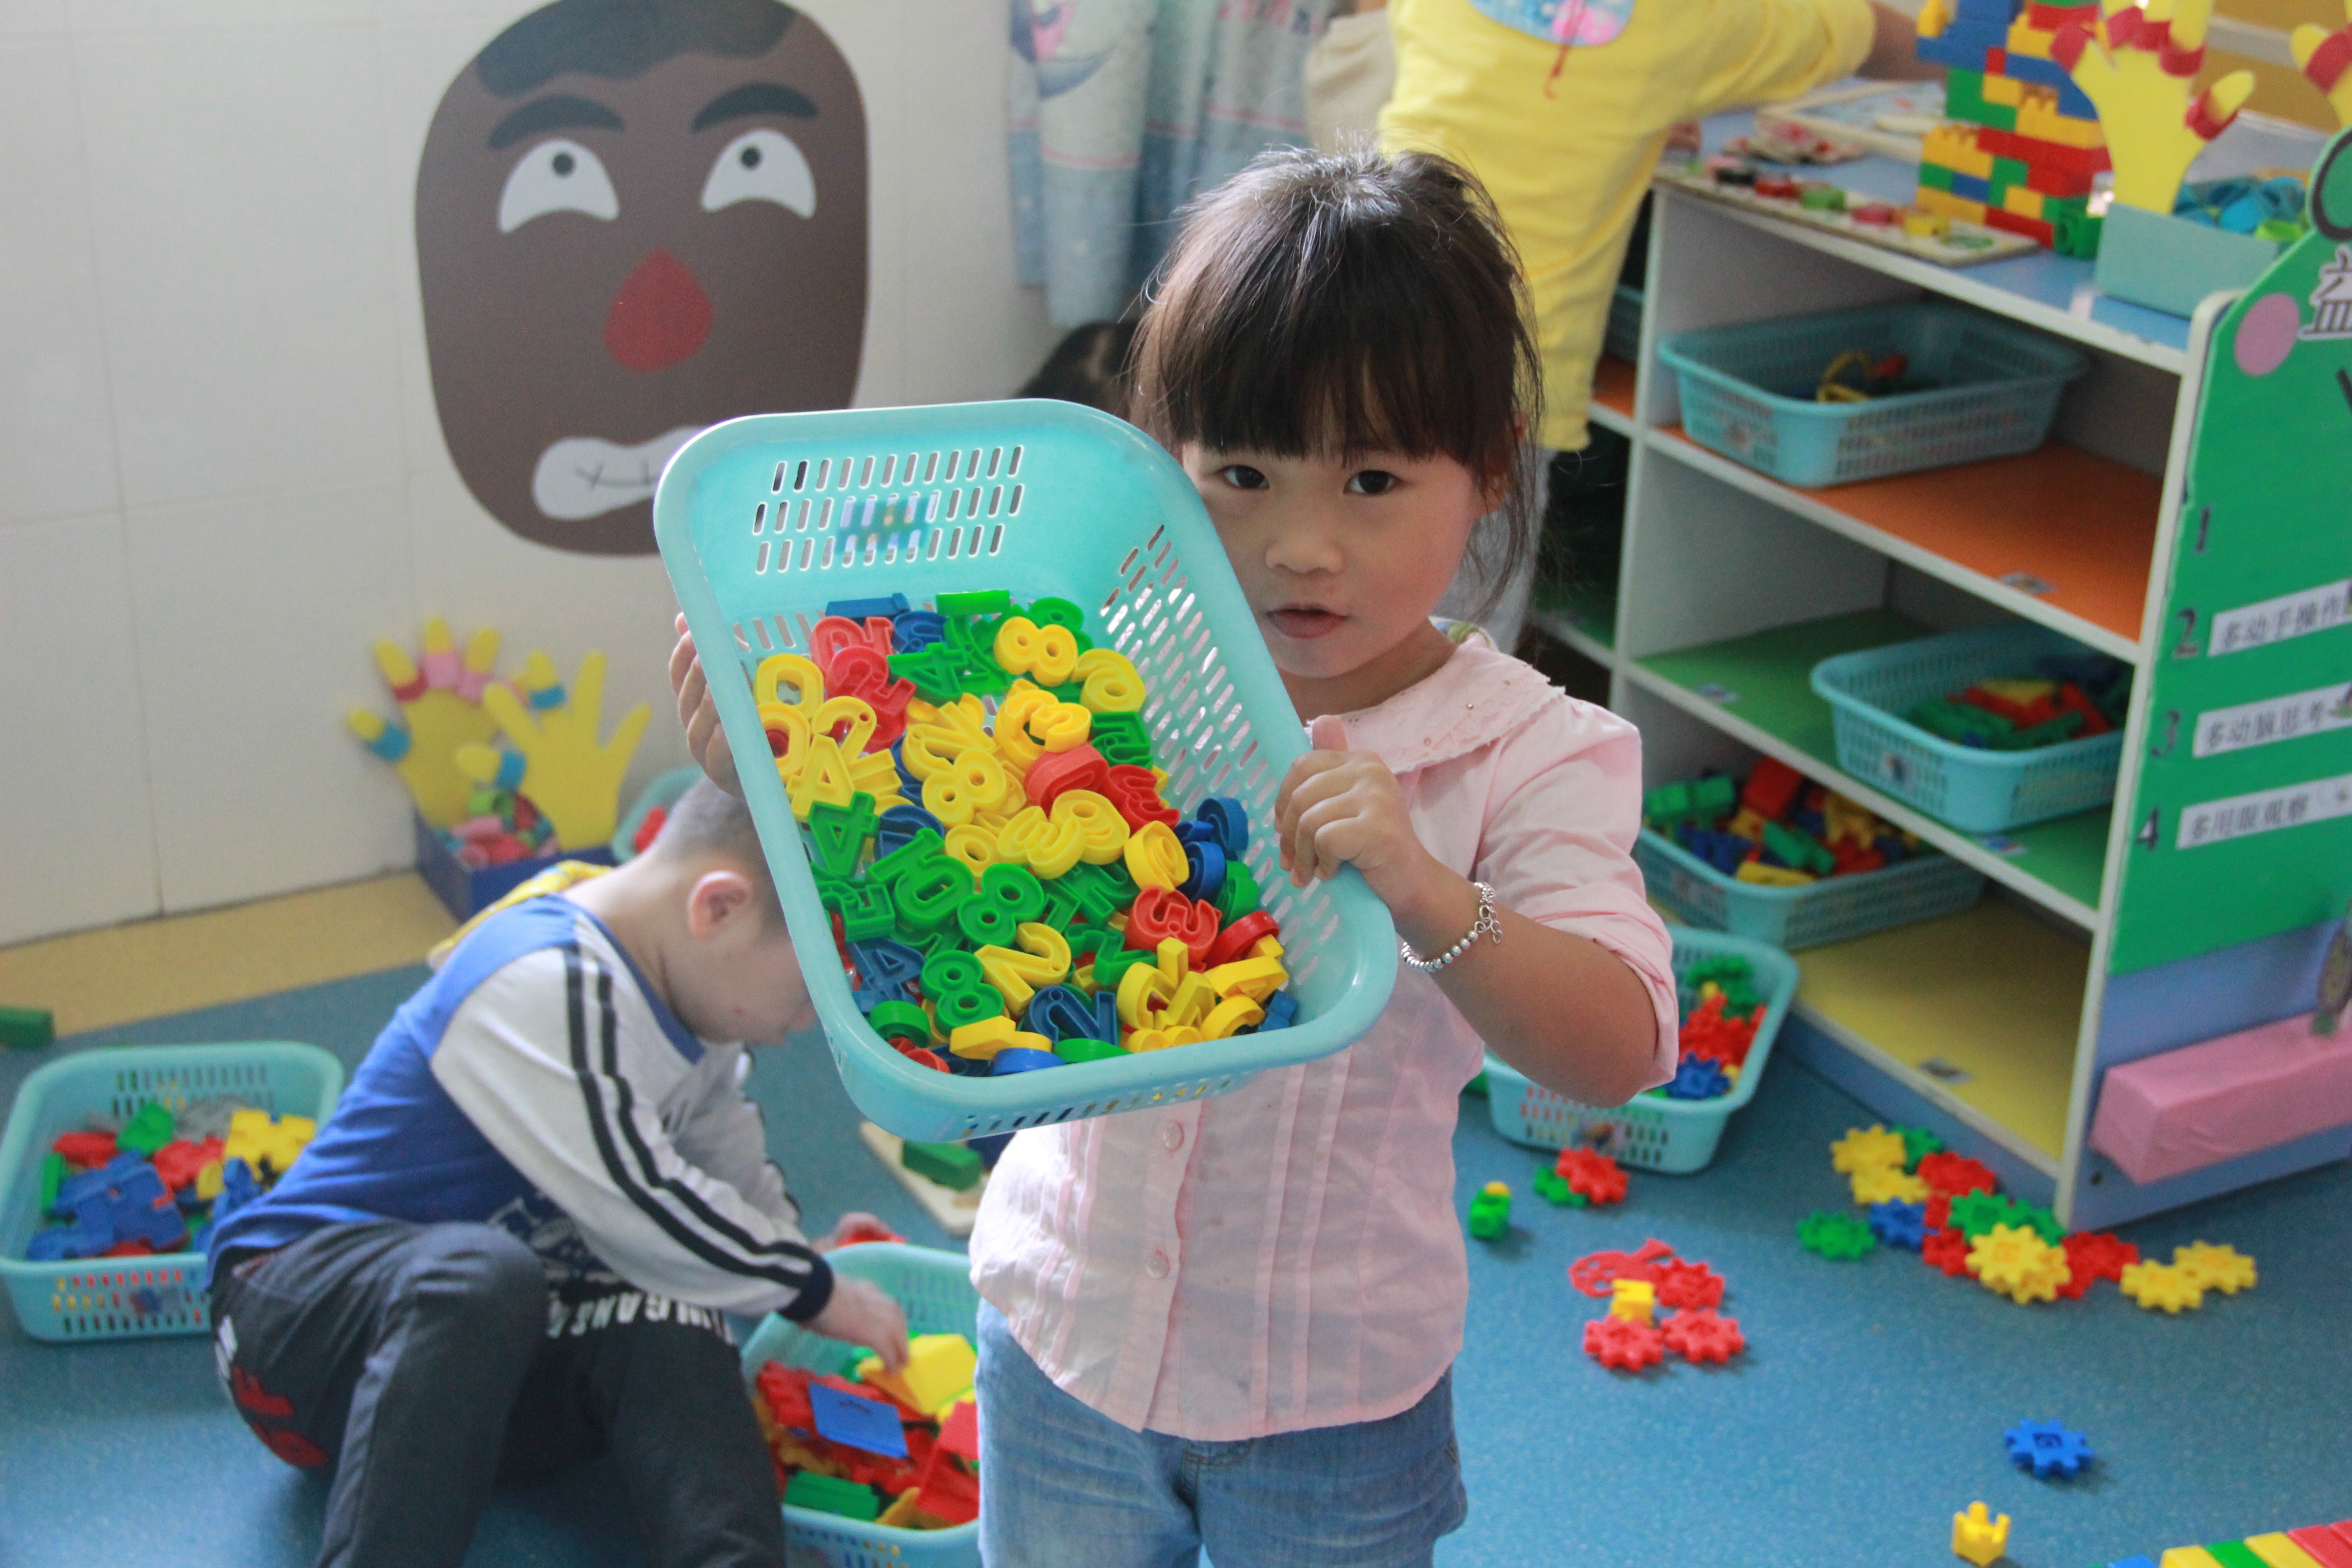
play, child, toy, toddler, kindergarten, learning, nursery, play toys, snowflake puzzle